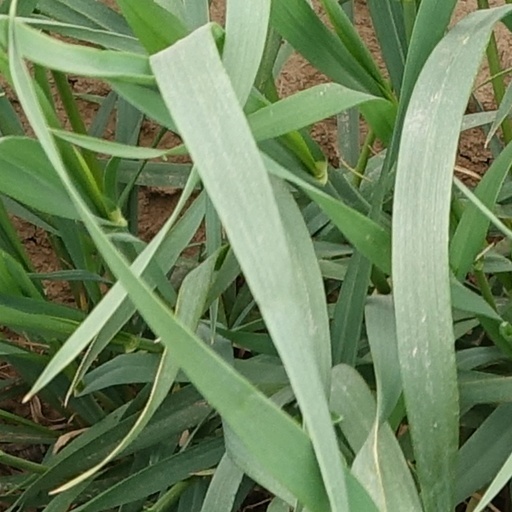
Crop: wheat